Rapp and Rapp

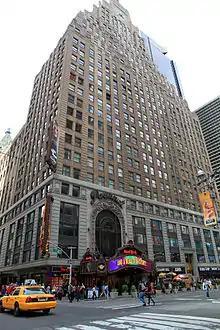
The Paramount Building in Times Square, New York City, completed in 1927.

C. W. & George L. Rapp, commonly known as Rapp & Rapp, was an American architectural firm famed for the design of movie palaces and other theatres. Active from 1906 to 1965 and based in Chicago, the office designed over 400 theatres, including the Chicago Theatre (1921), Bismarck Hotel and Theatre (1926) and Oriental Theater (1926) in Chicago, the Five Flags Center (1910) in Dubuque, Iowa and the Paramount Theatres in New York City (1926) and Aurora, Illinois (1931).